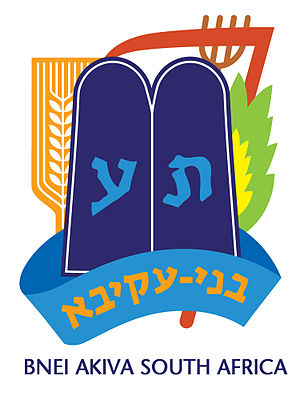
Bnei Akiva
Bevægelsens logo
Bnei Akiva er en jødisk, zionistisk ungdomsbevægelse. Bnei Akiva er hebraisk og betyder "Akivas sønner" el. "Akivas børn". Navnet refererer til den berømte Rabbi Akiva, der var kendt for sin store humanisme. Rabbi Akiva citeres som regel for at have sagt, at alt, hvad der står i Torah, er: "Elsk din næste som dig selv".